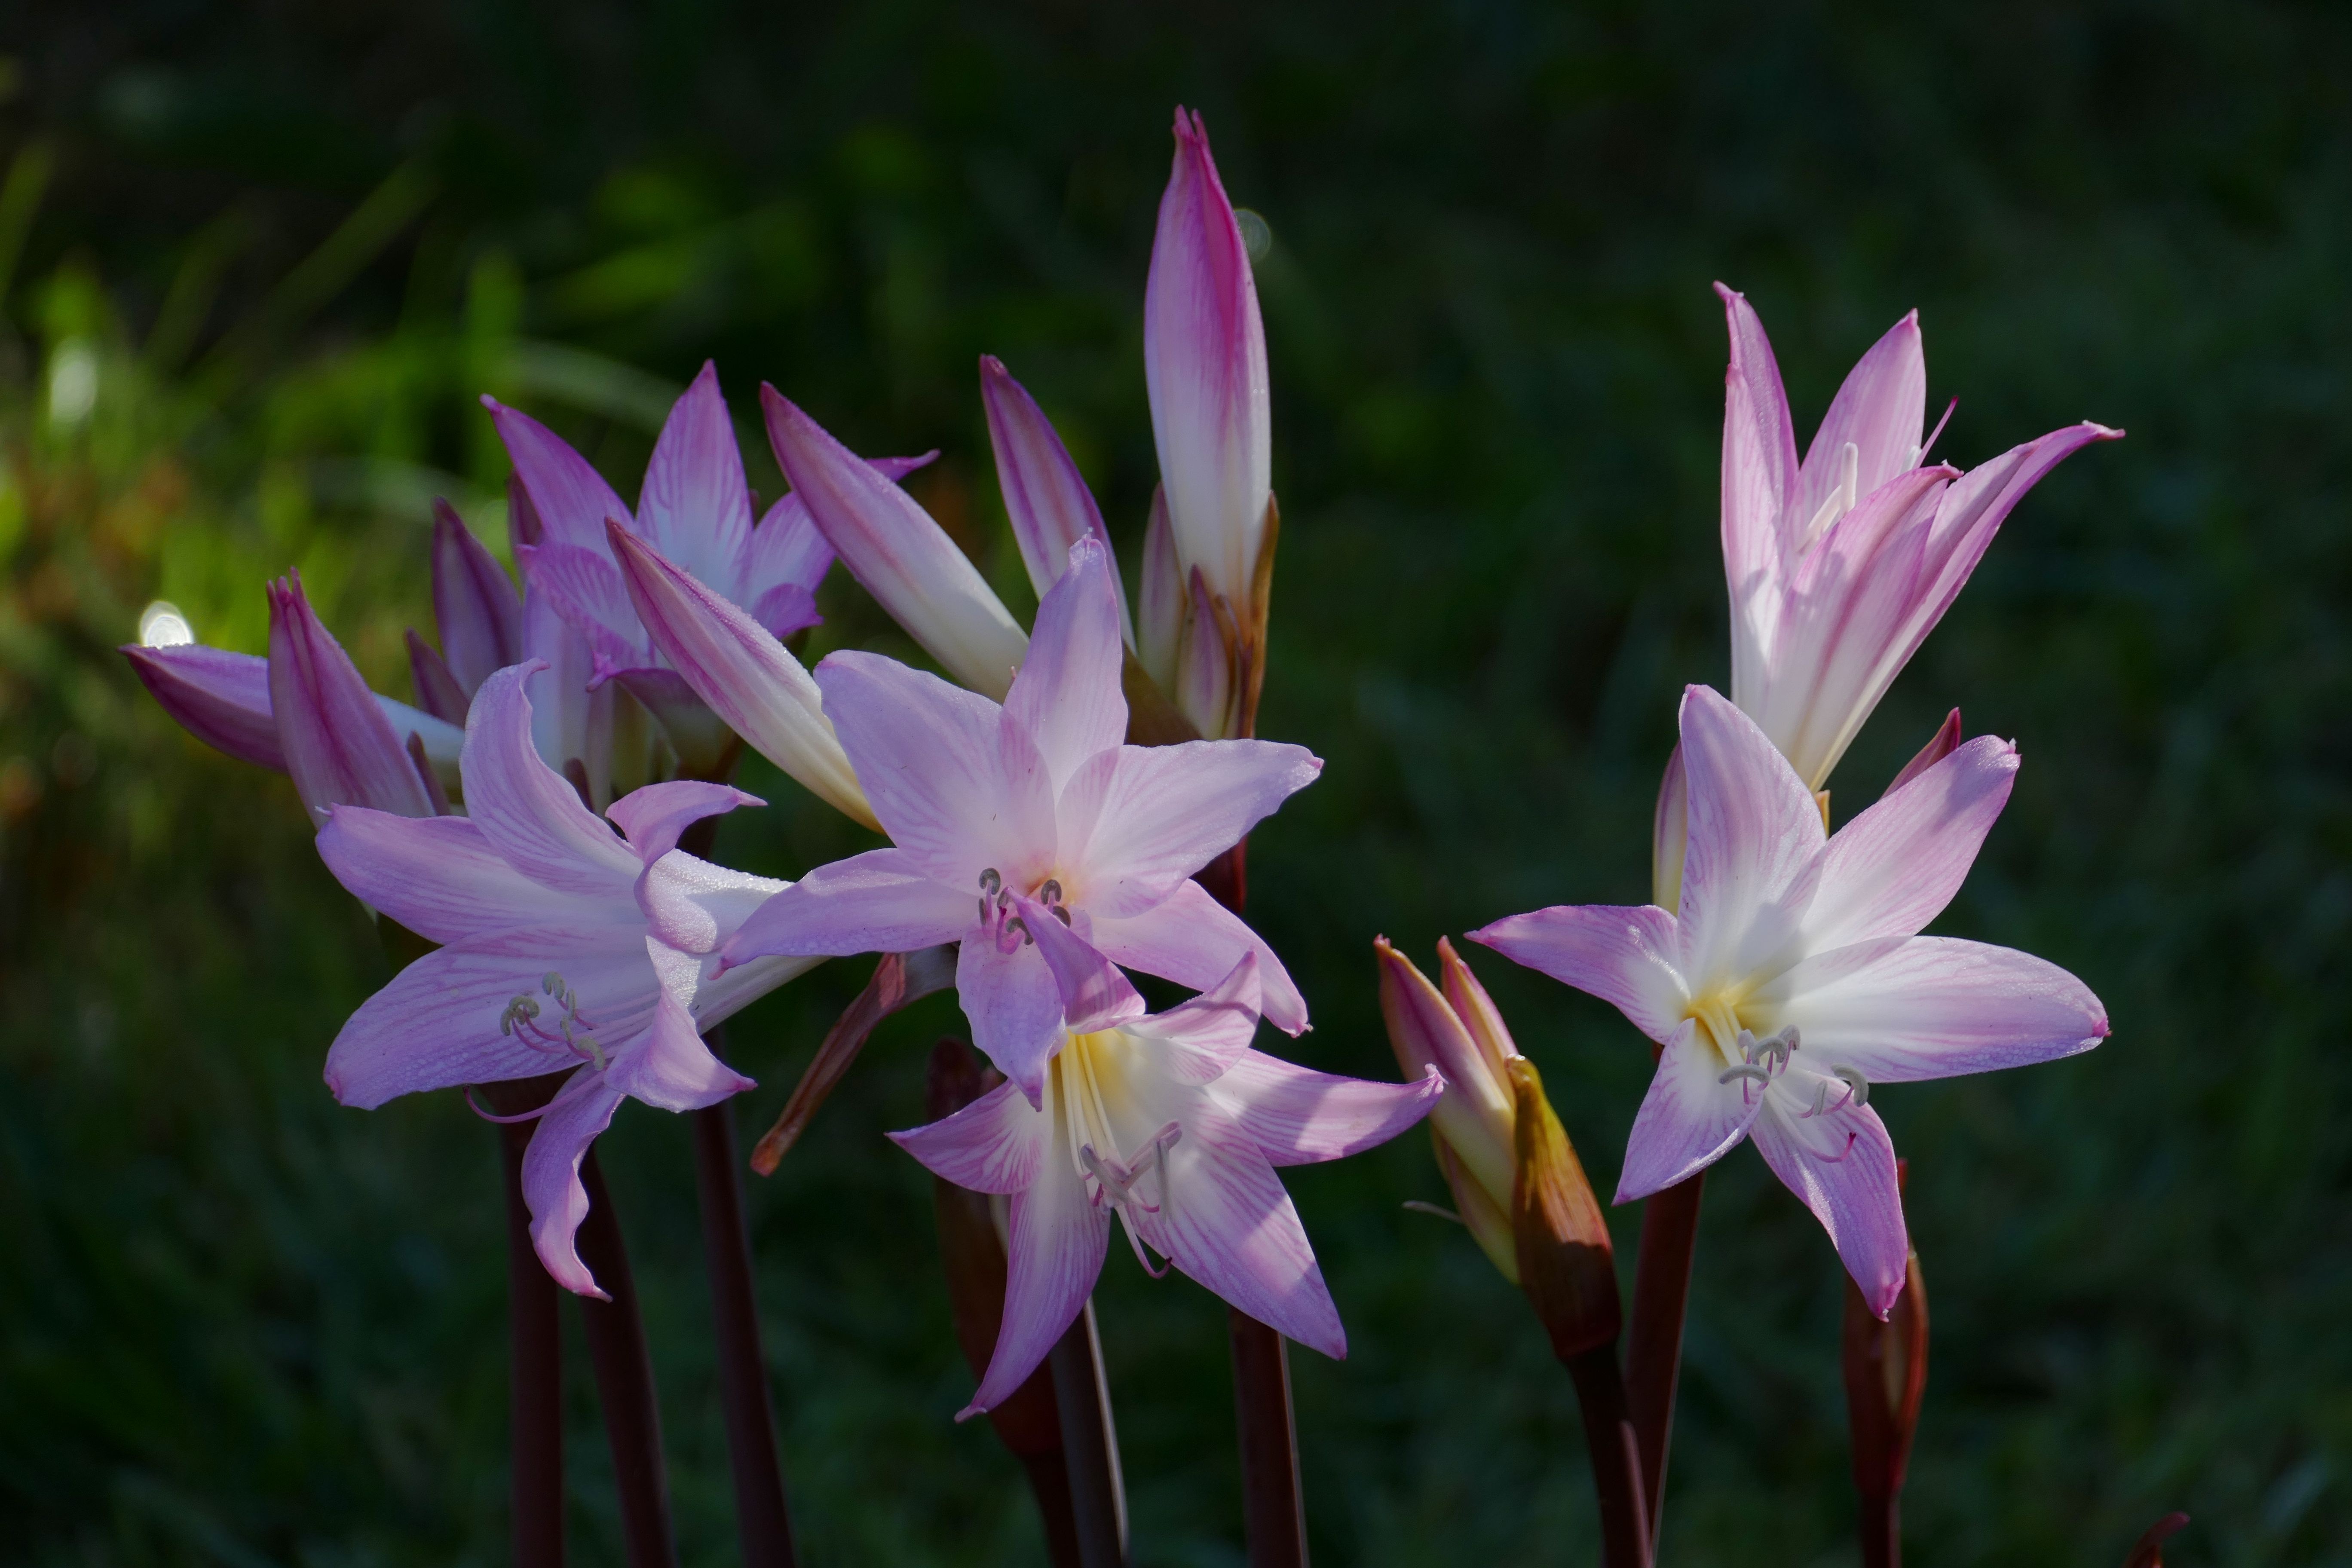
plant, flower, purple, petal, botany, flora, england, lily, jersey, united kingdom, flowering plant, channel islands, island of jersey, land plant, fawn lily, crinum